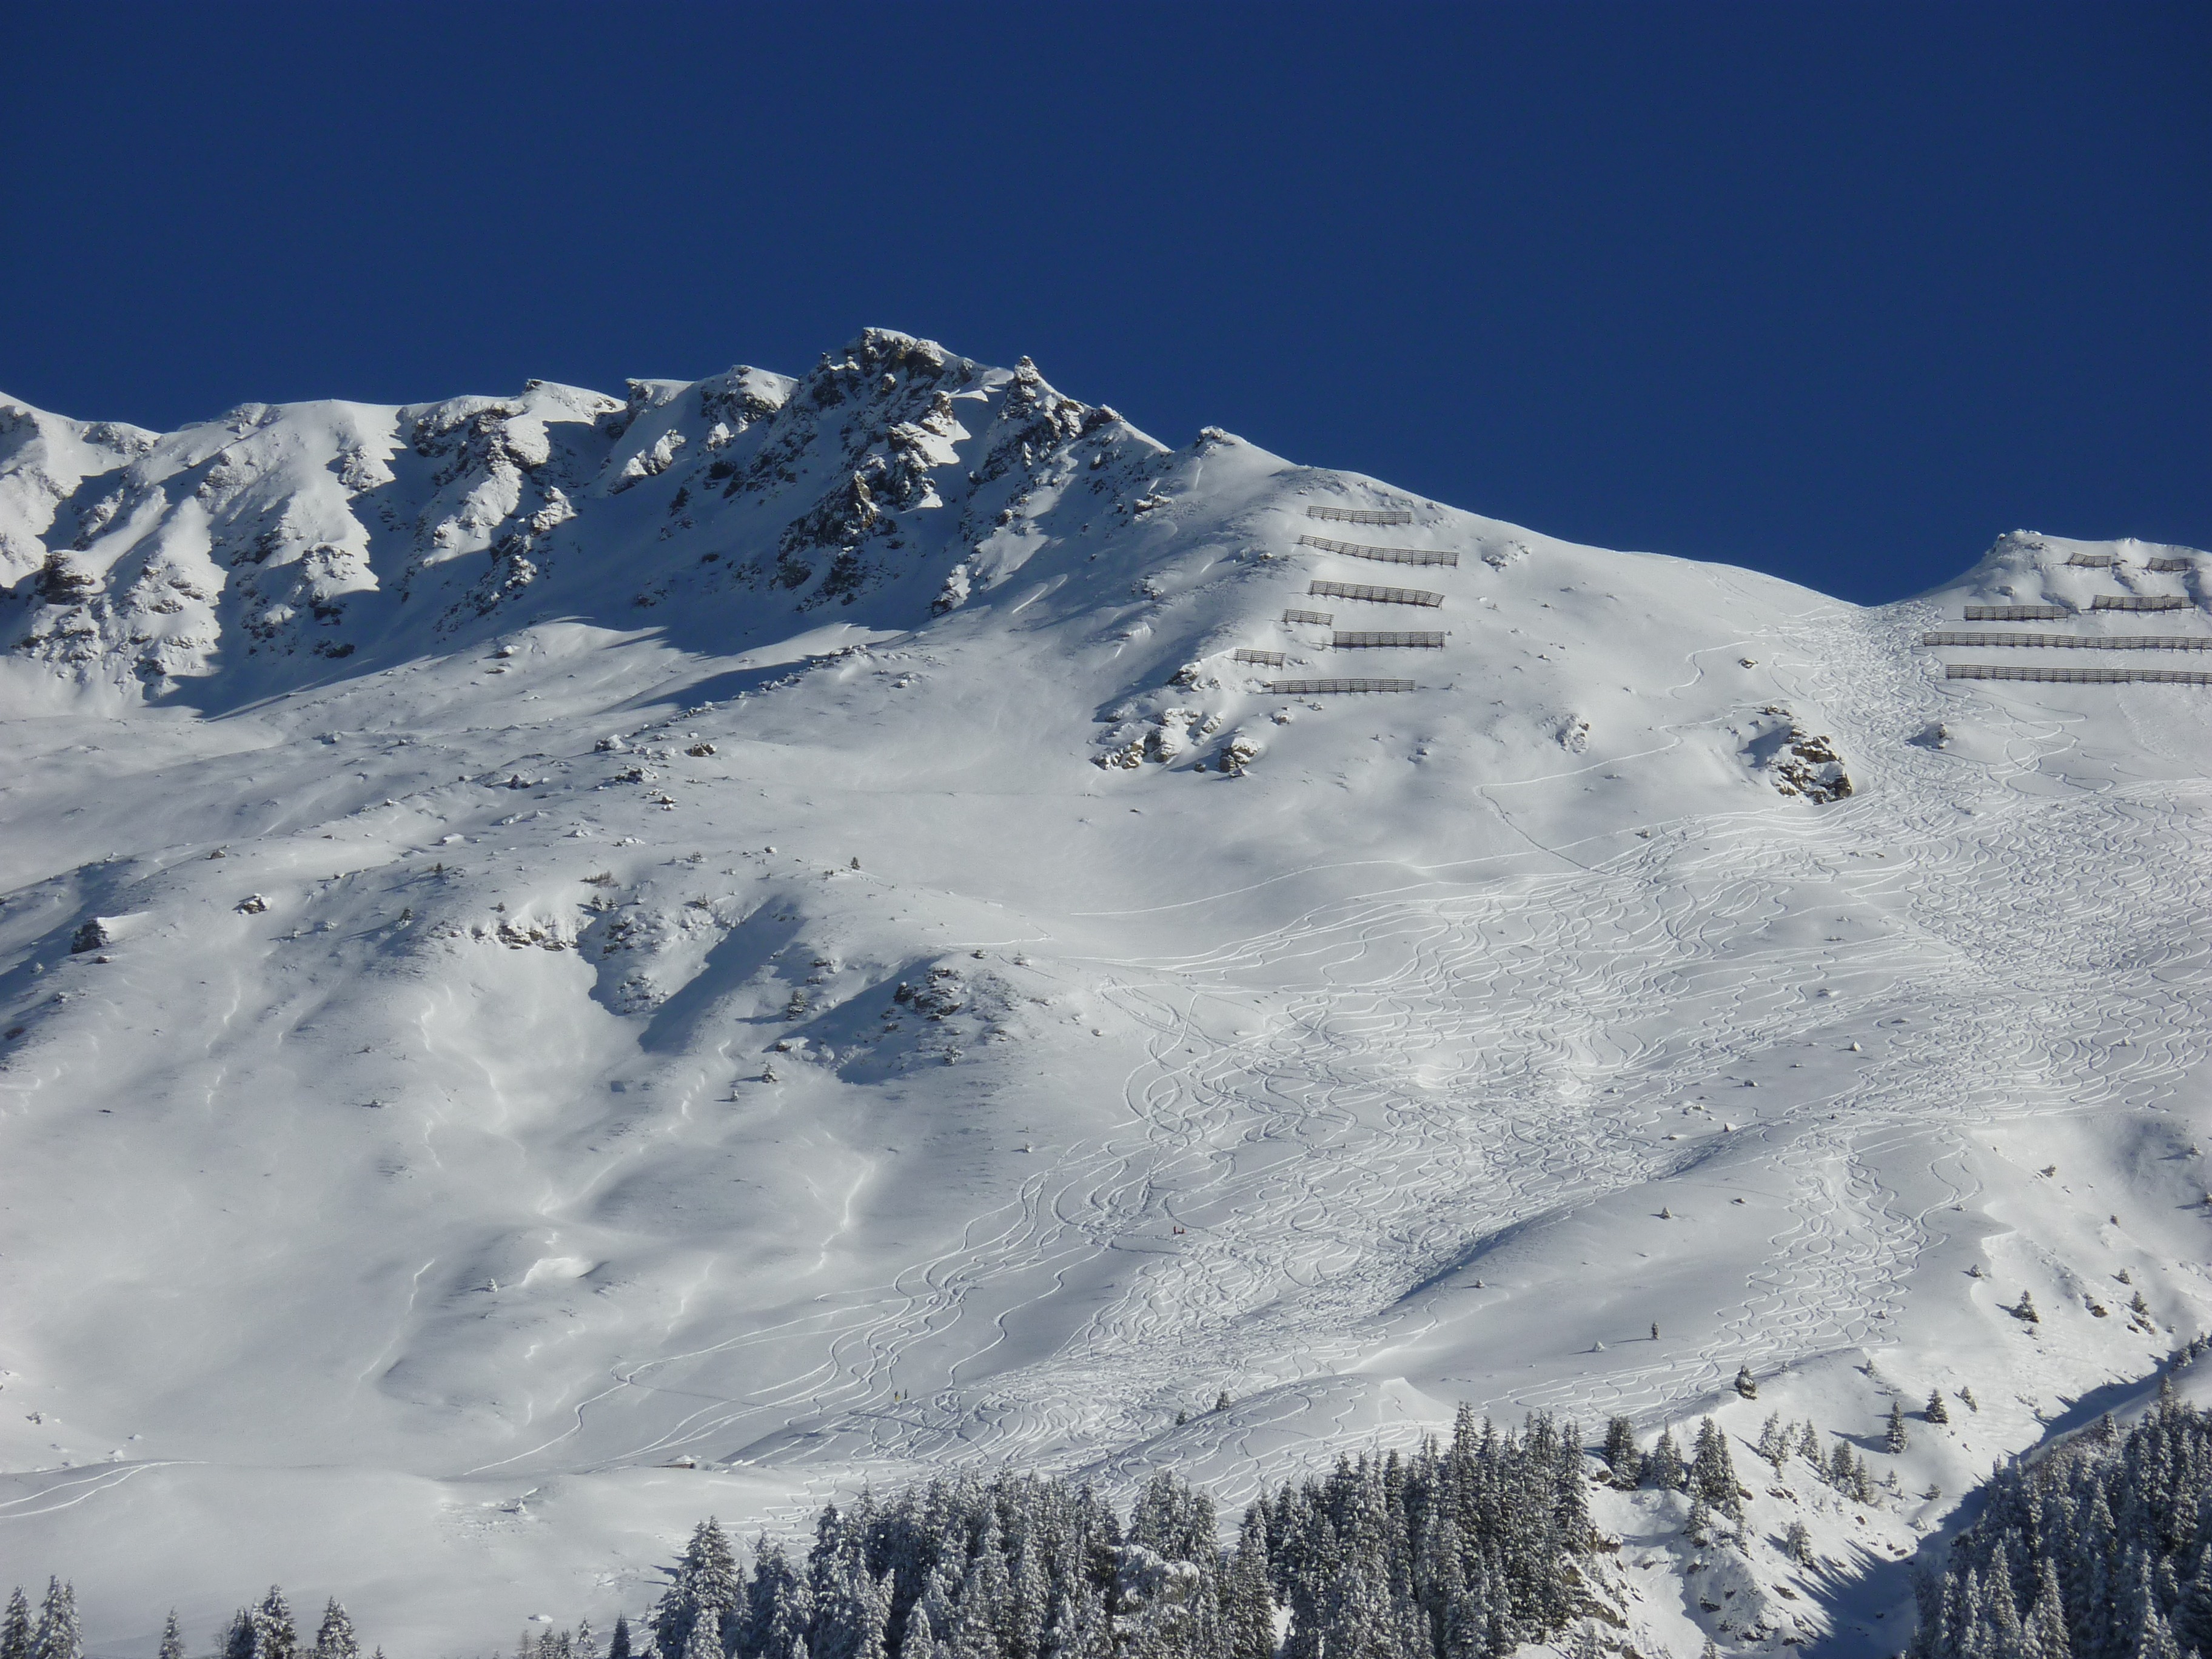
nature, mountain, snow, winter, mountain range, weather, snowy, alpine, skiing, season, ridge, summit, winter sport, mountains, alps, ski, switzerland, wintry, piste, swiss alps, landform, graub nden, ski touring, deep snow, ski mountaineering, ski equipment, avalanche control, mountainous landforms, geological phenomenon, lenzerheide, black horn